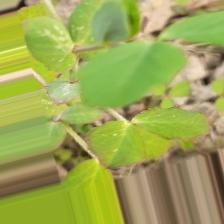
Label: Powdery Mildew